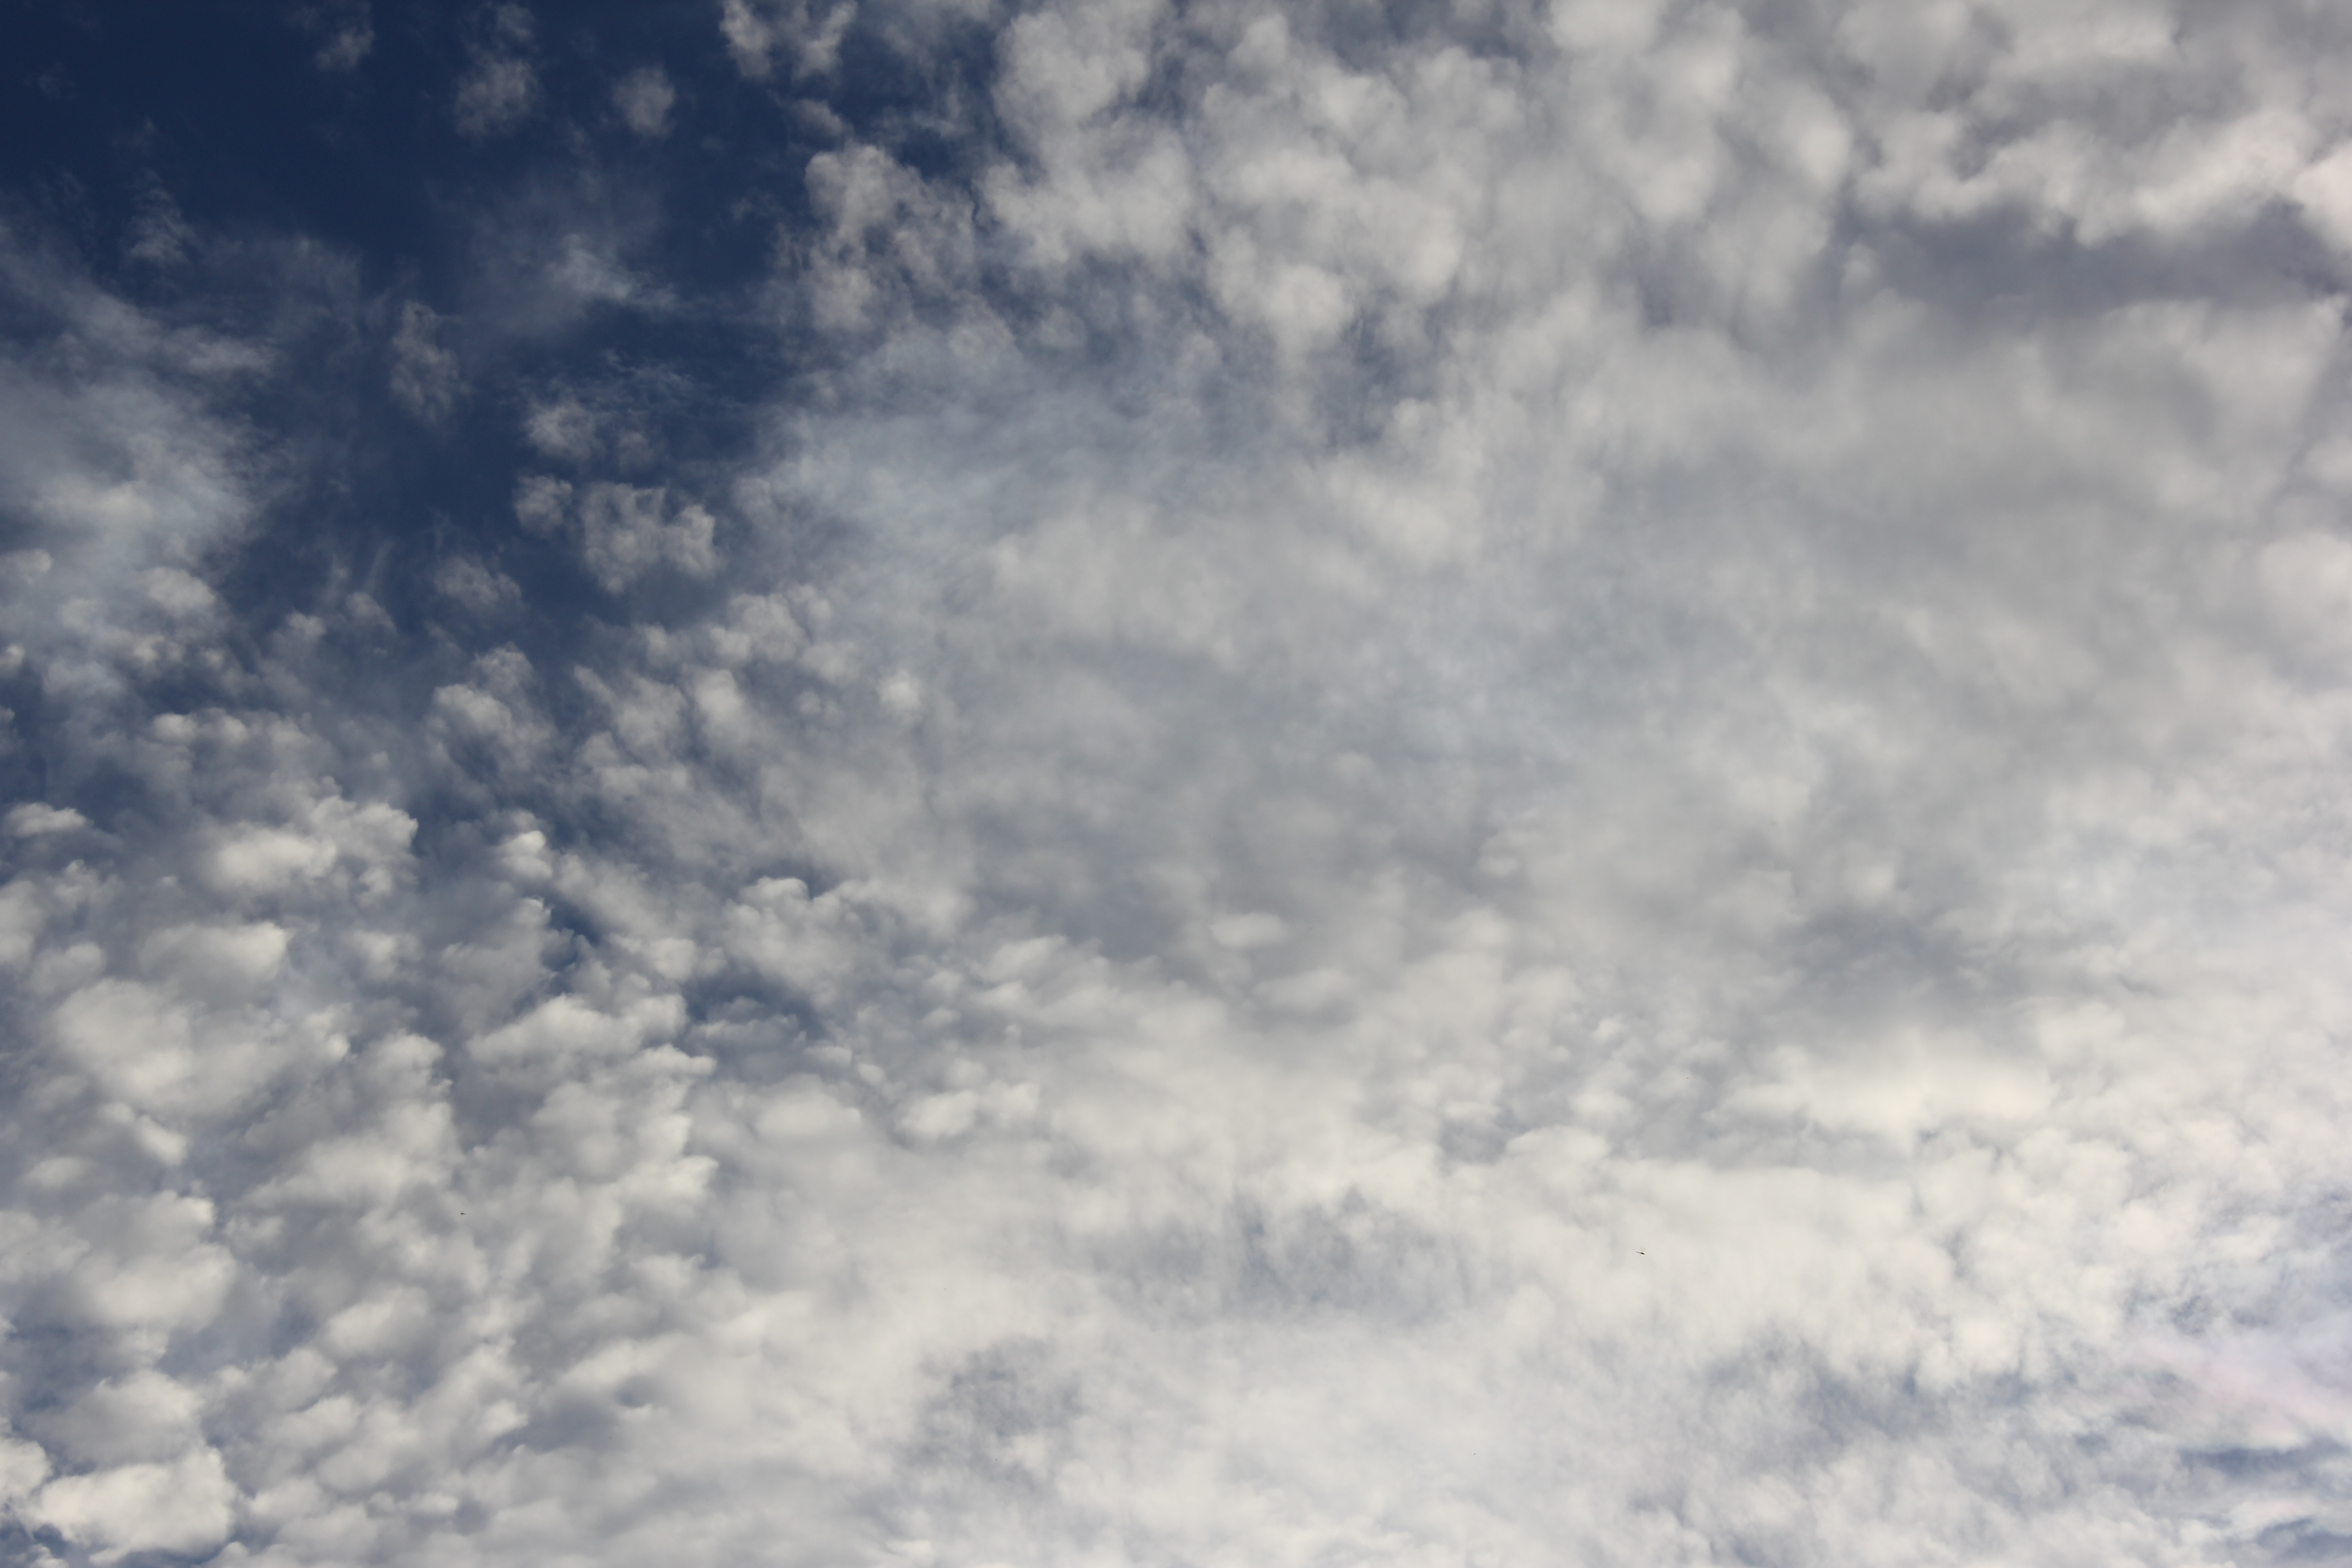
Cloud type: Cirrocumulus